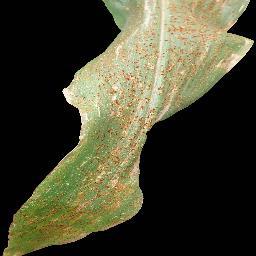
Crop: corn
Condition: (maize)_common_rust